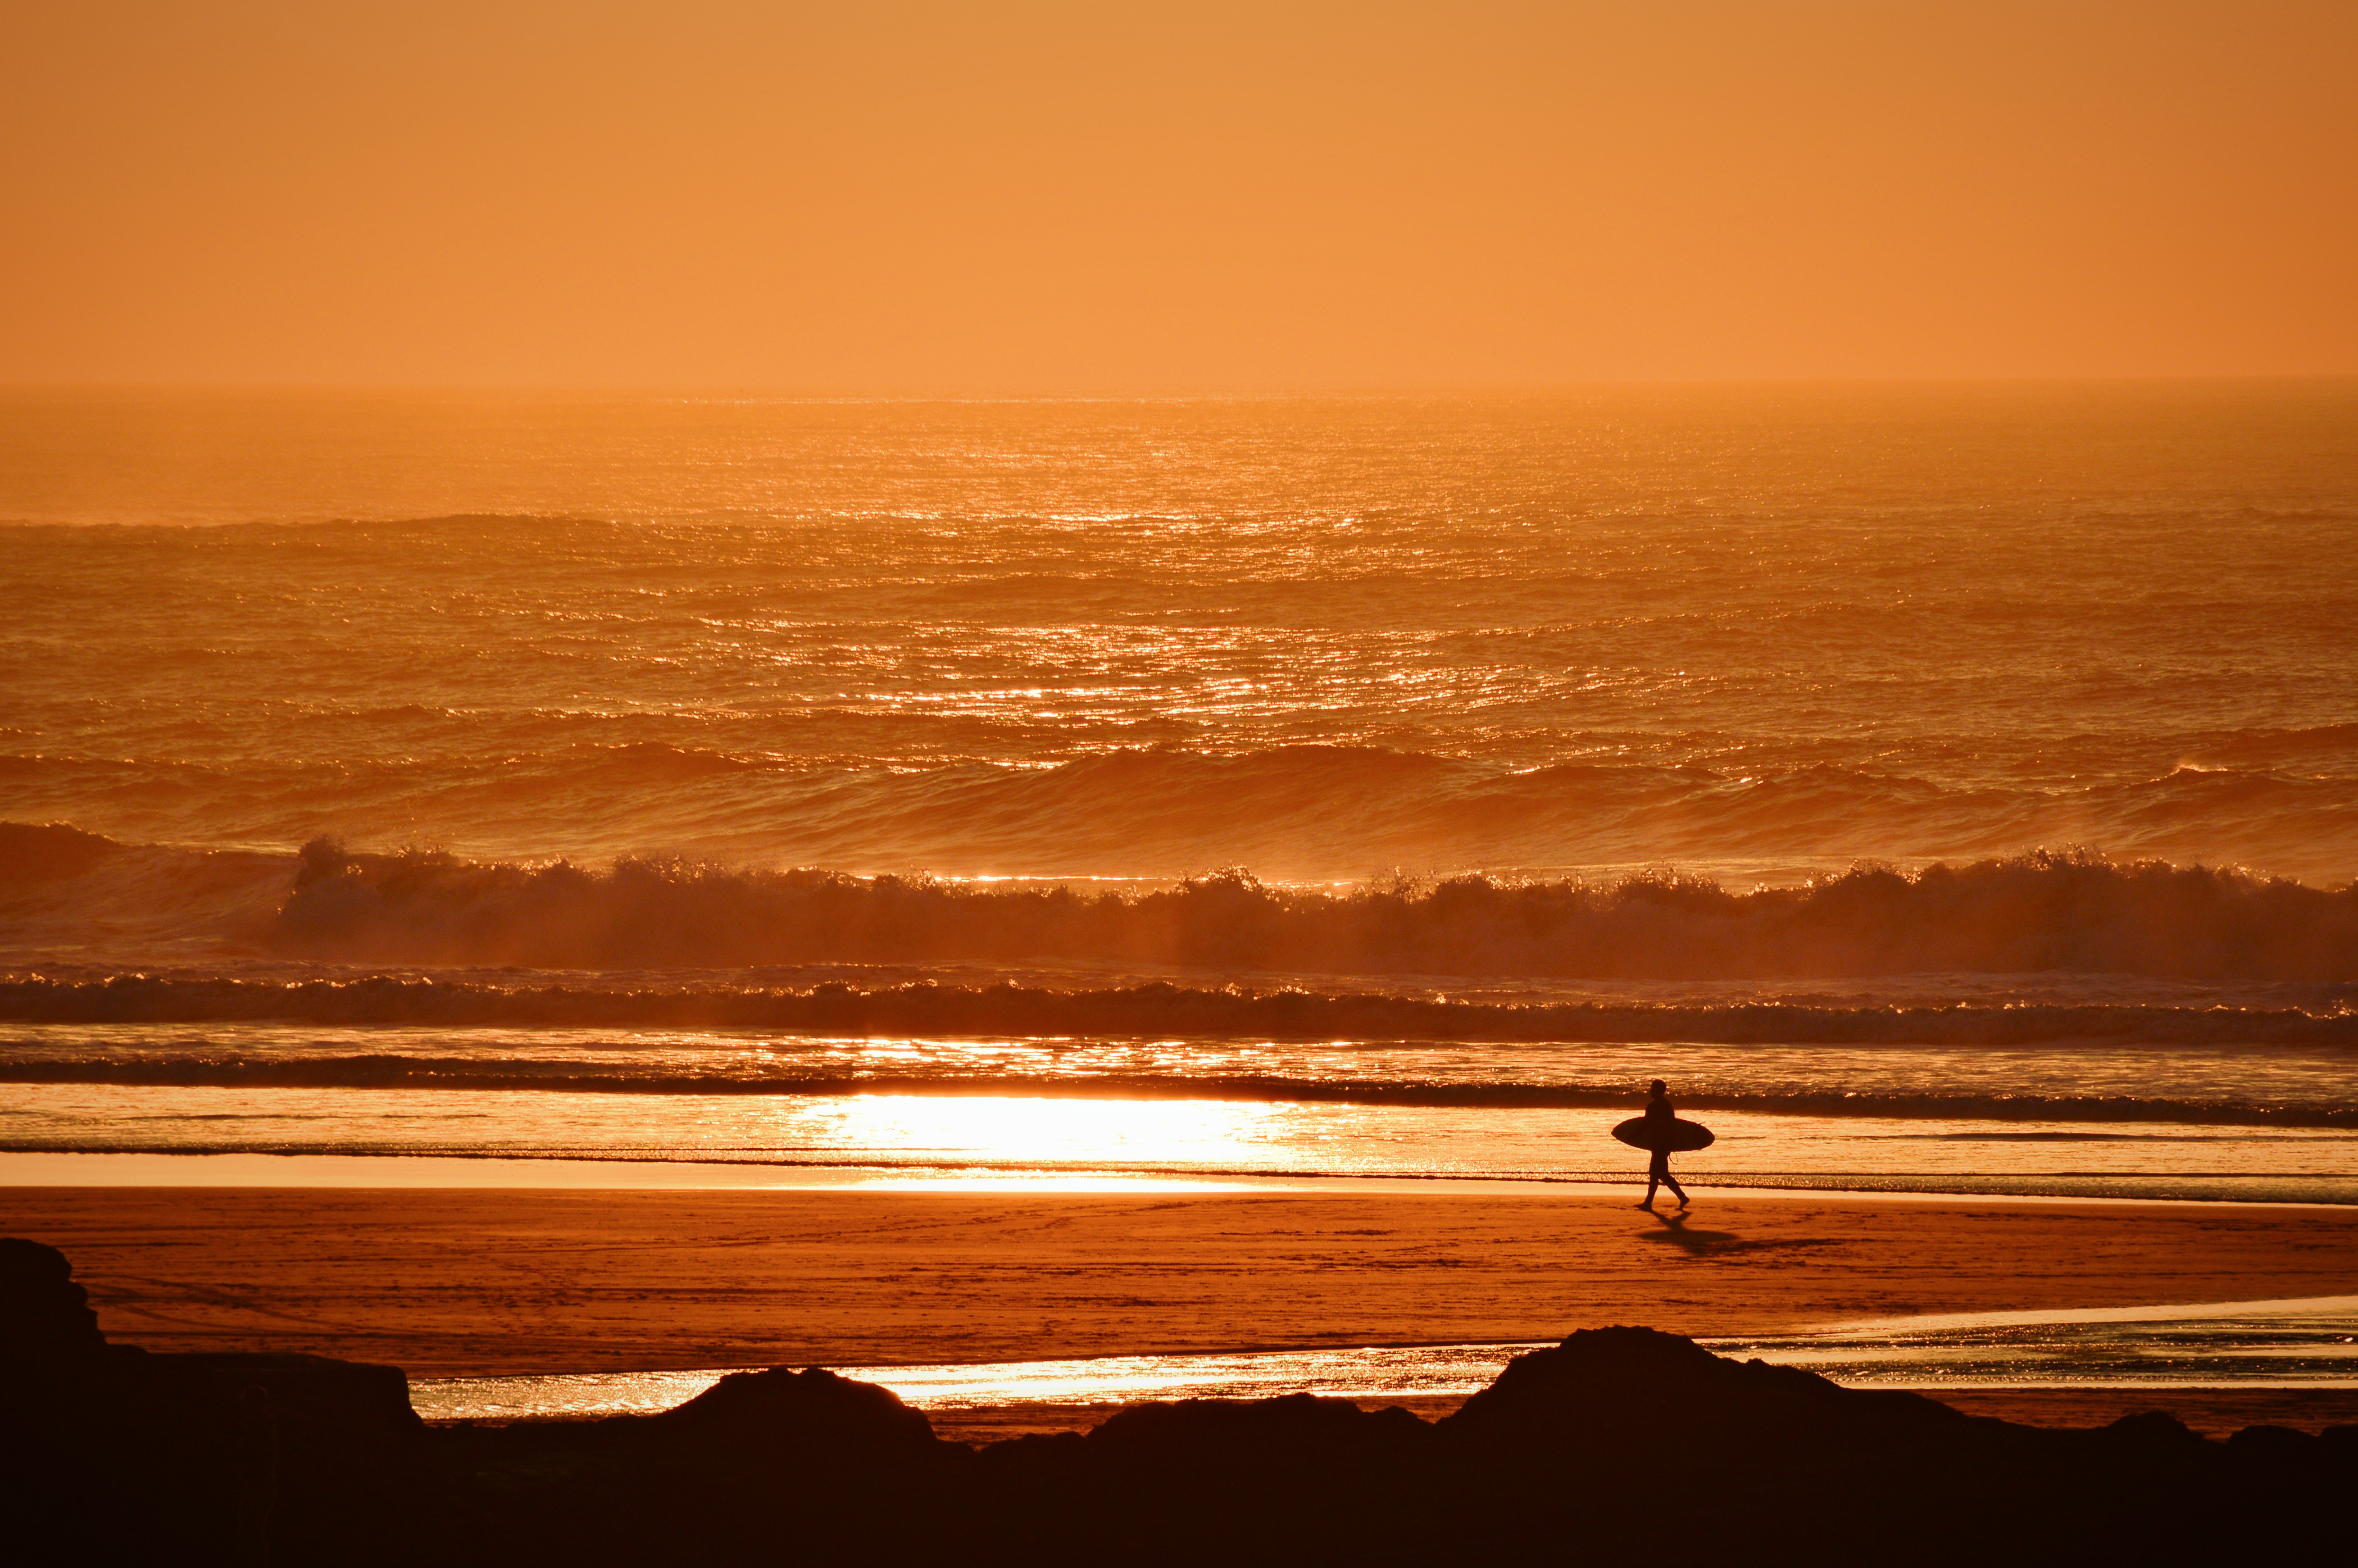
beach, sea, coast, sand, ocean, horizon, sun, sunrise, sunset, sunlight, morning, shore, wave, dawn, dusk, evening, reflection, body of water, afterglow, wind wave